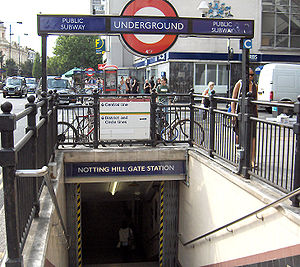
Notting Hill Gate Station
Indgang gennem gangtunnel
Notting Hill Gate Station er en London Underground-station på gaden Notting Hill Gate. Stationen er betjent af Central line, mellem Holland Park og Queensway, og Circle line og District line mellem High Street Kensington og Bayswater. Den ligger på grænsen mellem takstzone 1 og 2.